Robert Crown

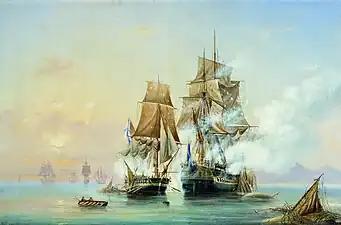
Capture of the "Venus" in 1788

Already on 10 March 1788 Crown was promoted to Captain-Lieutenant and appointed commander of the 22-gun cutter "Merkuriy", which was part of the Baltic fleet squadron Copenhagen. On this ship, Captain Crown carried out patrol services during the Russian-Swedish war in the Baltic Sea. His most important success was the capture of the Swedish 44-gun frigate "Venus" in the fjord of Christiania on 21 May 1789. Crown was promoted to 2nd rank captain and awarded the Order of St. George 4th class. He received command over the "Venus" and led it in the battle of Reval and in the battle of Vyborg Bay in 1790. In the course of the latter he captured the ship of the line "Rättvisan" ("Justice", built 1783). In recognition of his merits, he was awarded the Order of Saint Vladimir 3rd class and promoted to 1st rank captain. In 1791 Crown, together with many other naval officers of British origin, was transferred to the Black Sea in expectation of war with England.